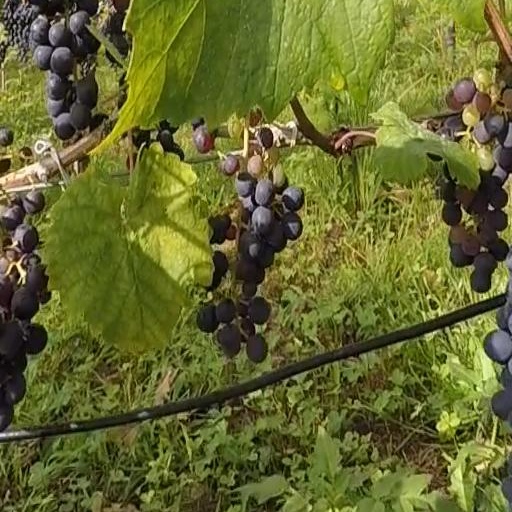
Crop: grape